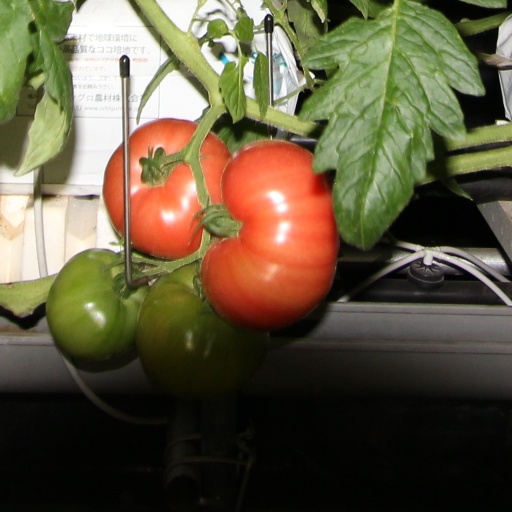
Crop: tomato